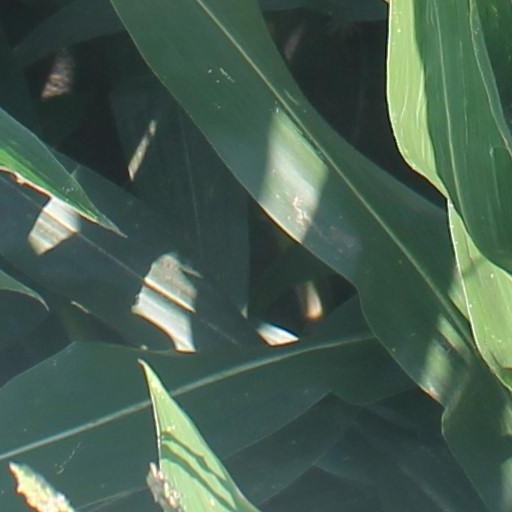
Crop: maize; corn